Kokemäki Castle

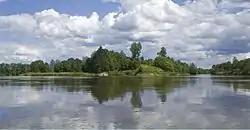
Linnaluoto Island, site of the Kokemäki Castle

Kokemäki Castle was a Medieval castle in Kokemäki in the province of Satakunta in Finland. The time of its foundation is unclear, but the castle was most likely completed in 1324–25. It was demolished in 1367 by order of King Albert, as the local residents complained of heavy taxation for the upkeep of the castle. The castle was located on the Linnaluoto Island in the river Kokemäenjoki.